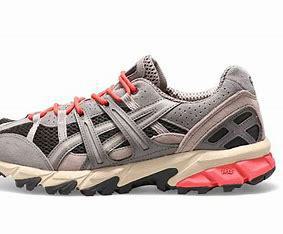
Brand: Asics
Model: Gel Sonoma 15 50